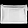
Label: Bag